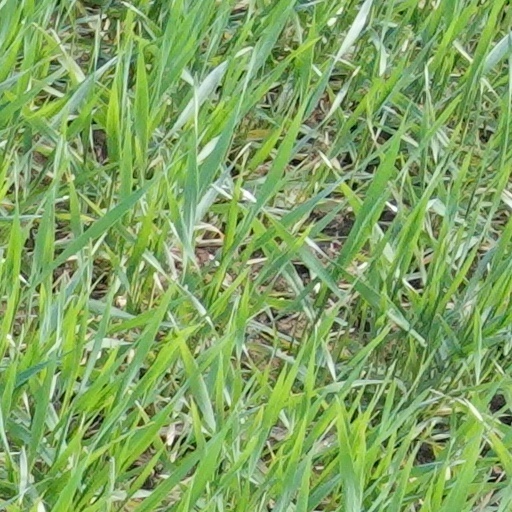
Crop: wheat